Earth Mama

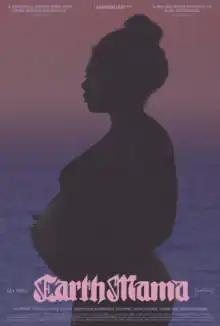
Theatrical release poster

Earth Mama is a 2023 drama film directed and written by Savanah Leaf, based on the short film "The Heart Still Hums" by Leaf and Taylor Russell. It was released theatrically in the United States on July 7, 2023, by A24 and in the United Kingdom on December 8, 2023, by We Are Parable. It won the Outstanding British Debut award at the 2024 BAFTAs and was named one of the top 10 independent films of 2023 by the National Board of Review.